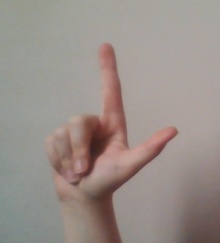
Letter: laam